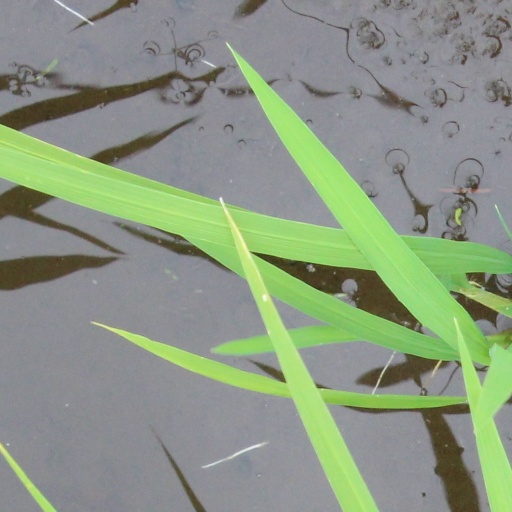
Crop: rice